Golden Bomber

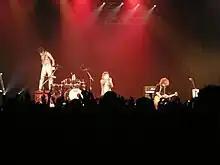
Golden Bomber performing at Japan Expo 2011

In 2011, Golden Bomber continued with the "Life is All Right" spring national tour (the initial name of the tour, "Isshou Baka (Lifetime Idiot)" was changed due to the earthquake and tsunami in Japan). In July, Golden Bomber performed at Japan Expo in Paris, France, and played two live shows in Seoul, South Korea, in August. The "Yareba Dekiru Ko" national tour was announced for autumn 2011.